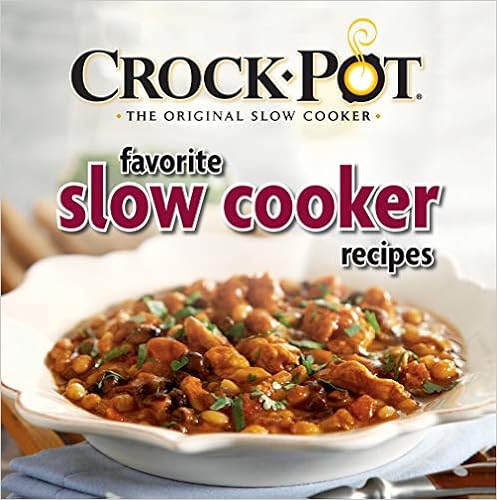
Crockpot Favorite Slow Cooker Recipes
Category: Books
About the Author Publications International, Ltd. US Amazon Store Publications International, Ltd. (​PIL) publishes books and products for kids and adults in many categories: reference, leisure, inspirational, automotive, sports, cookbooks, stationery (New Seasons), interactive and early learning (Little Grasshopper Books).
Features: Who couldn't use the gift of more time? Crockpot slow cookers can help you make the most of your day and still enjoy mealtime with your family. This collection contains 120 familypleasing favorites, including recipes for easy weeknight meals and more creative recipes to try when entertaining family and friends.Featured recipes include: Easy entertaining recipes to impress your guests with easy-to-make party foods; Soups and stews provide satisfying, savory meals by the bowlful; Creative ideas to shake up your dinner routine; Family favorites sure to please even the pickiest eaters.Hardcover, 256 pages